John A. Durkin

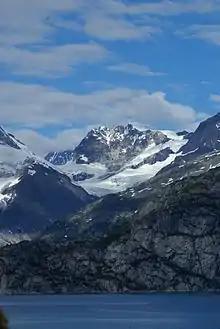
Glacier Bay National Park and Preserve in Alaska

For the first four years of his term, Durkin served alongside fellow Democrat Thomas J. McIntyre. This was the first time New Hampshire had been represented by two Democratic senators since prior to the Civil War. As a member of the senate Veterans Affairs Committee, Durkin authored a successful amendment to the 1976 Veterans Affairs Authorization, which extended GI Bill benefits to veterans of the recently concluded Vietnam War. Other highlights of his Senate career included his work on energy independence, alternative energy sources, and preserving Federal lands in Alaska for future generations. Durkin called for a Senate investigation into the International Brotherhood of Teamsters pension fund and its apparent ties to underworld crime. Durkin introduced an amendment to the Federal Election Campaign Act (FECA), which would have provided public financing of campaigns by providing free television and radio time, postage, and telephone service to all bona fide congressional candidates.